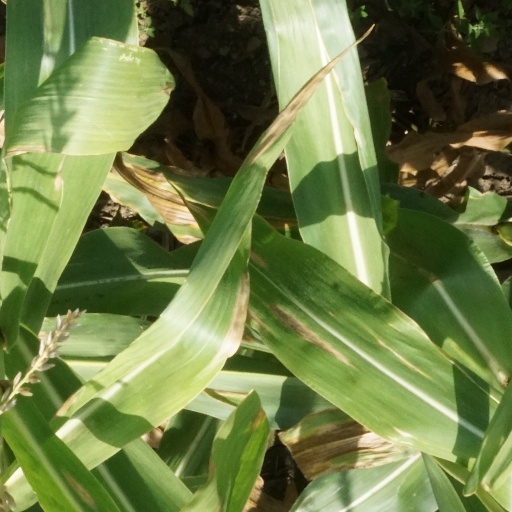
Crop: maize; corn